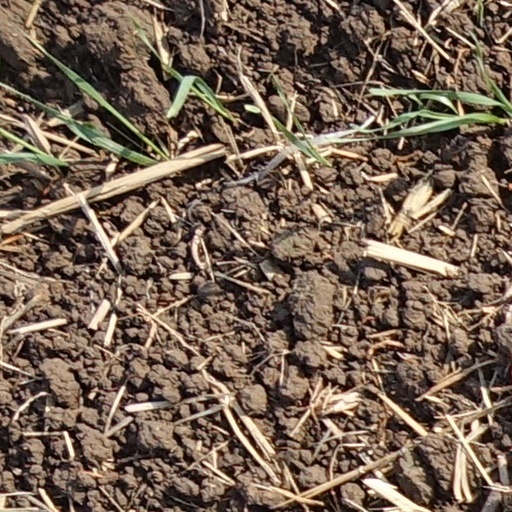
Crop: wheat